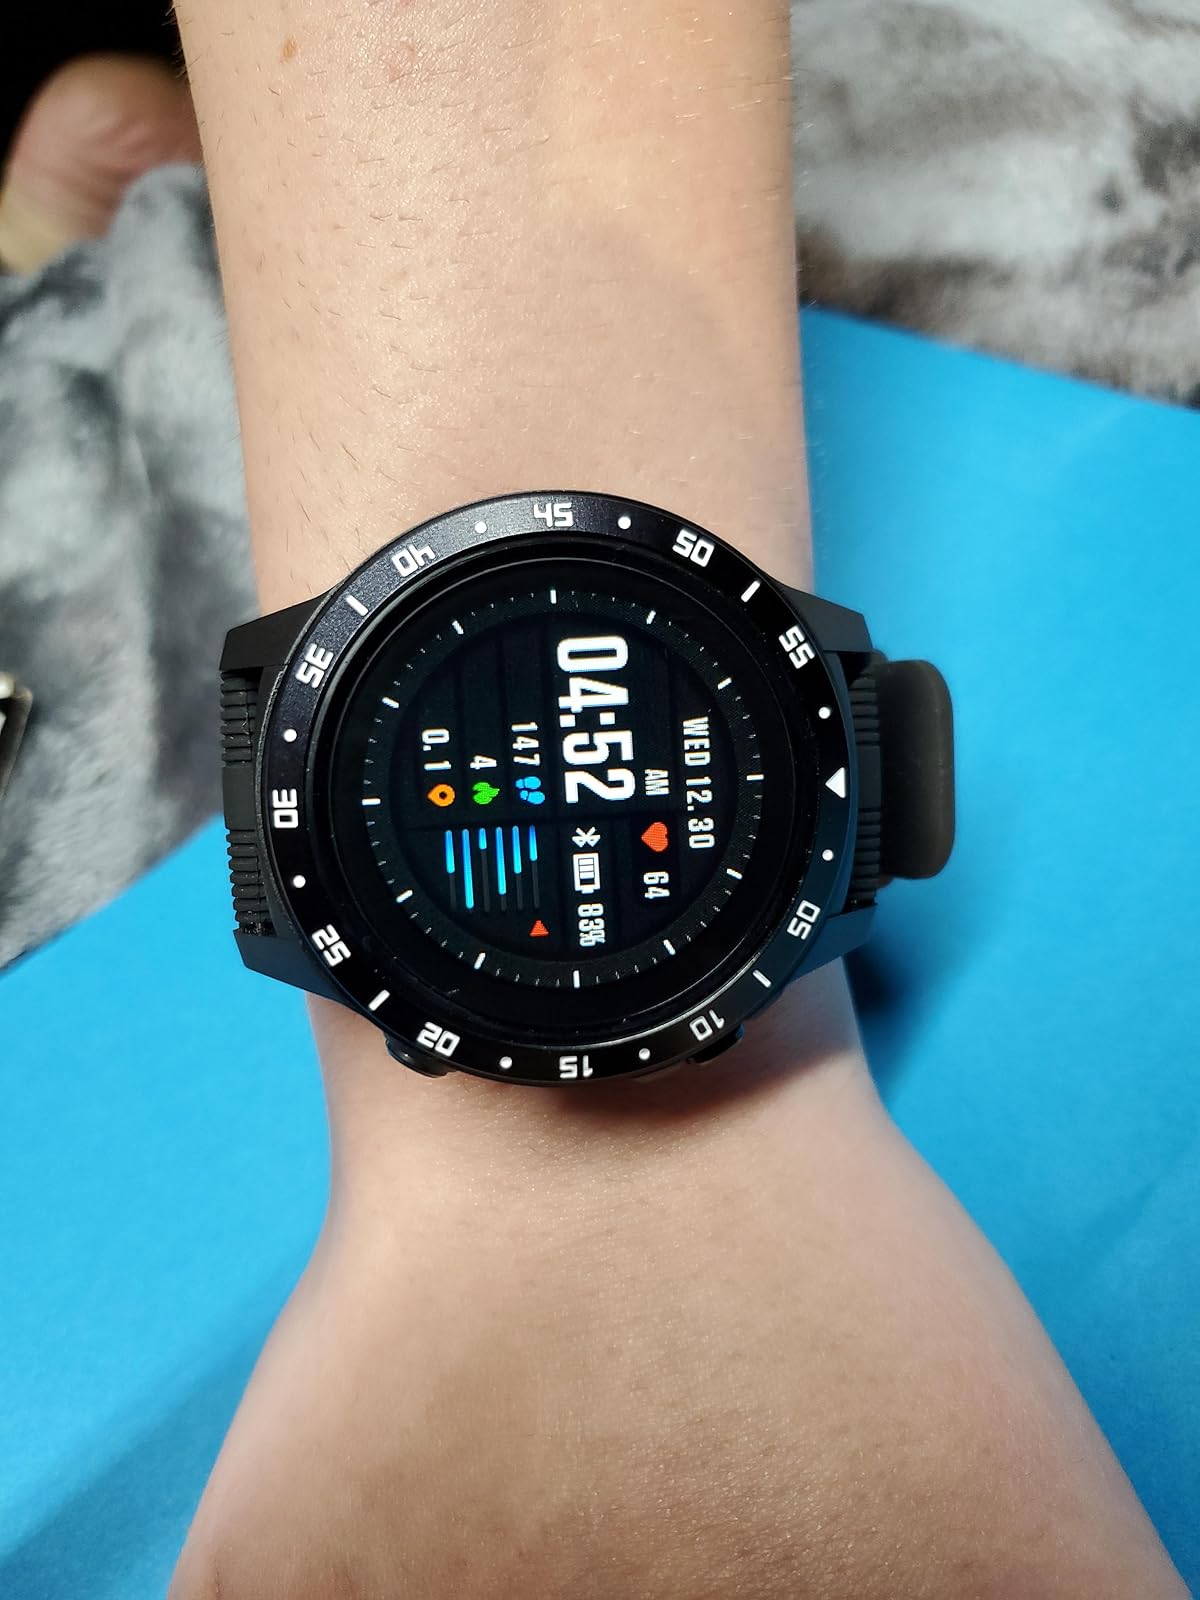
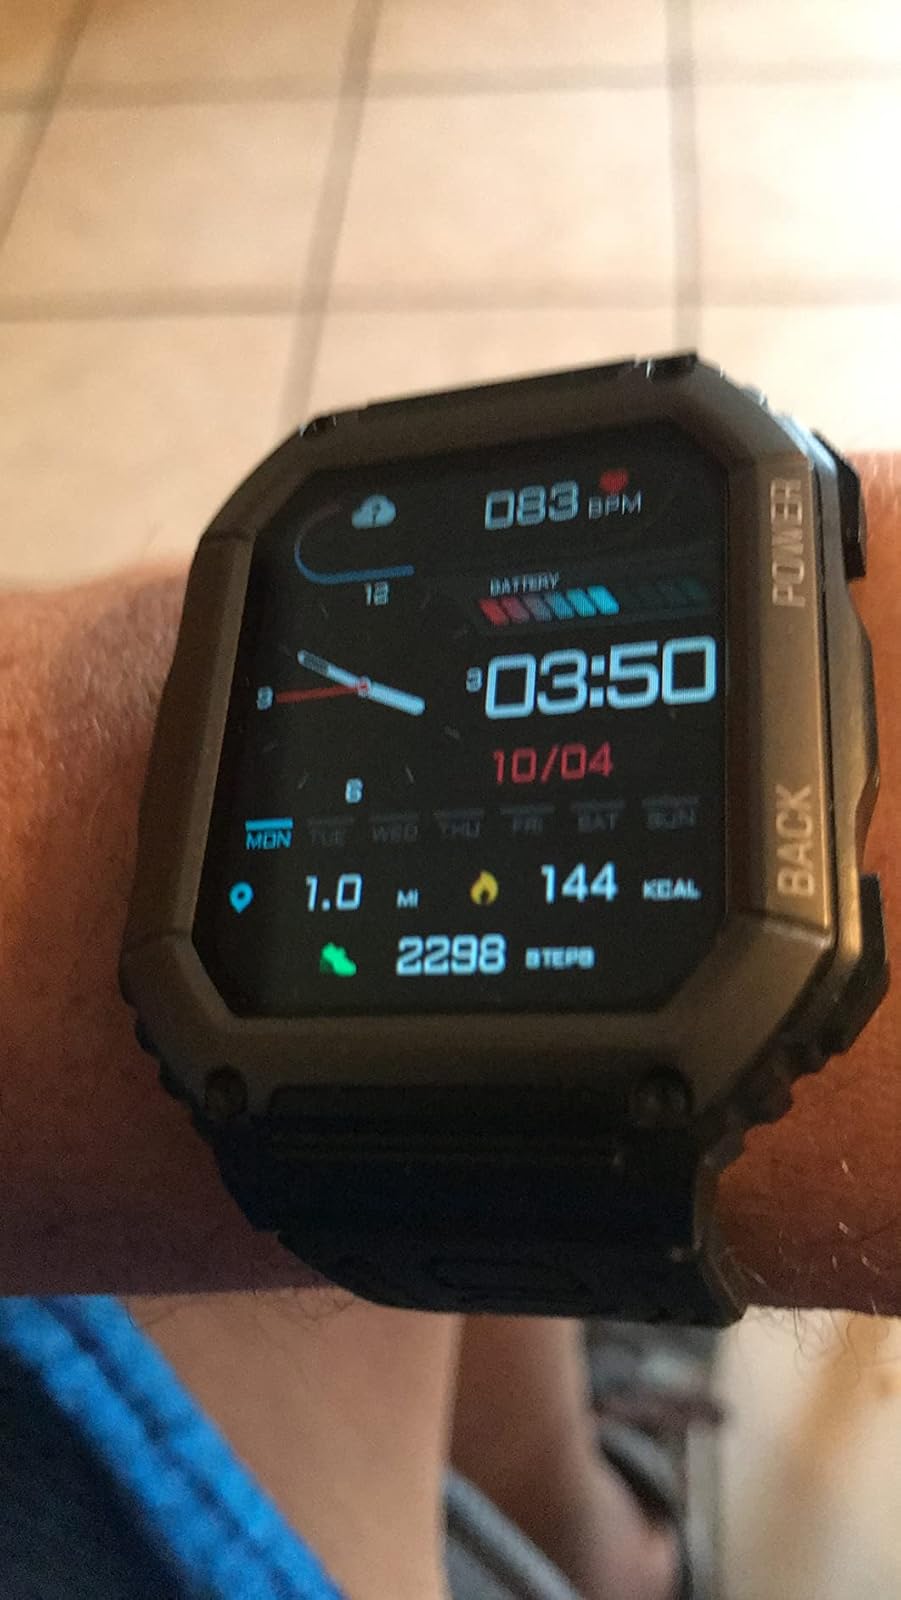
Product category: smartwatch
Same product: no